Ecuadorian–Peruvian War

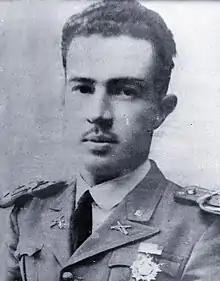
Chiriboga, circa 1941.

On July 25, in the Chacras sector, strong Peruvian contingents preceded by a tank surrounded a group of 25 soldiers commanded by Ecuadorian Lieutenant César Edmundo Chiriboga González, who refused to surrender and fought to the death, along with his troops. In the place where he and his men died, the Peruvians put together a cross with a plaque that read, "Lieutenant César E. Chiriboga González and 25 soldiers, fallen on July 25, 1941, in the line of duty."